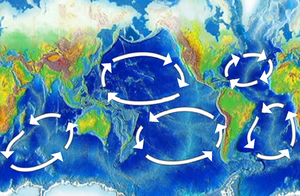
La notion de « déchets en mer » ou « déchets marins » ou « débris marins » regroupe :
Un gyre océanique est un gigantesque tourbillon d'eau océanique formé d'un ensemble de courants marins. Ces vortex sont provoqués par la force de Coriolis.
Volta do mar désigne la route maritime dans l'Atlantique nord permettant aux voiliers partis au sud de revenir plus facilement vers le Portugal.